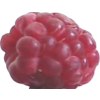
Label: raspberry